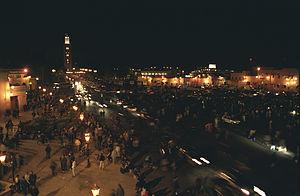
Le Maroc occupe une place relativement confortable concernant le tourisme à l'échelle continentale, il fait partie du trio de tête constitué avec l'Afrique du Sud et l'Égypte, cependant, à l'échelle mondiale le Maroc arrive à la 29ᵉ place et rêve de se hisser à la 20ᵉ place à l'horizon 2020. Le nombre d'arrivées de touristes au Royaume du Maroc est passé de 4,4 millions en 2001 à 9,3 millions en 2010 avec une croissance des revenus touristiques passant de 31 milliards de dirhams à près de 60 milliards de dirhams à la fin de la dernière décennie à la veille du printemps arabe. La progression du secteur touristique au Maroc a été accompagné par un plan stratégique dit vision 2010 d'un objectif de 10 millions de touristes vers l'année 2010, un plan enclenché le 10 janvier 2001 à Marrakech.